Bread pan

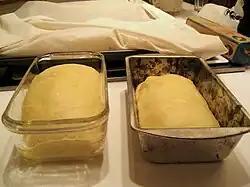
Challah dough proofing in glass and metal bread pans

A bread pan, also called a loaf pan, is a kitchen utensil in the form of a container in which bread is baked. Its function is to shape bread while it is rising during baking. The most common shape of the bread pan is the loaf, or narrow rectangle, a convenient form that enables uniform slicing. The bread pan is made from a conductive material such as metal which might be treated with a non-stick coating. It can also be made of heat-resistant glass, ceramic, or a special type of paper that sticks to the dough but is easily removed, once cooked. Bread pans are found in a variety of designs and sizes providing the baker with different possibilities not only for baking bread, but also cakes and puddings.